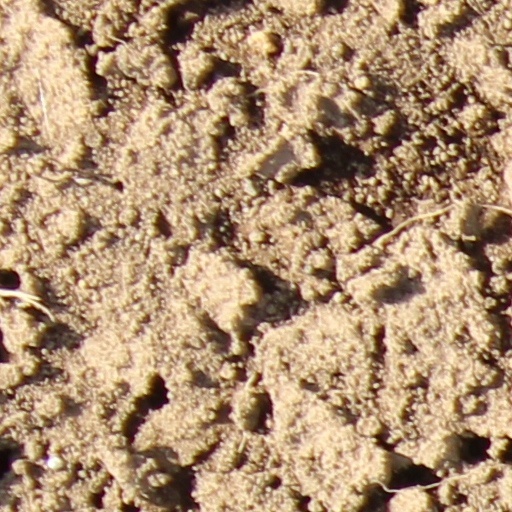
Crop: wheat